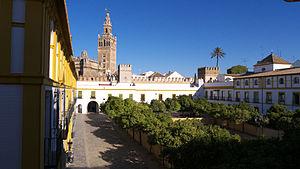
Le Patio de Banderas est une place publique du quartier Santa Cruz de Séville, en Andalousie. Il se trouve à l'intérieur des murailles de l'Alcazar de Séville.